Pingyang railway station

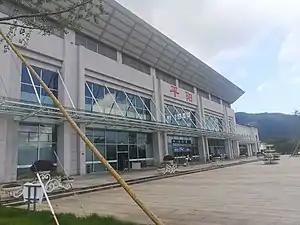

Pingyang railway station, formerly known as Aojiang railway station, is a railway station located in Pingyang County, Wenzhou, Zhejiang Province, China, on the Wenzhou–Fuzhou railway which is operated by Shanghai Railway Bureau, China Railway Corporation.